Background radiation

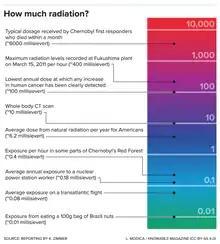
Radiation level in a range of situations, from normal activities up to the nuclear accidents. Each step up the scale indicates a tenfold increase in radiation level.

Under normal circumstances, nuclear reactors release small amounts of radioactive gases, which cause small radiation exposures to the public. Events classified on the International Nuclear Event Scale as incidents typically do not release any additional radioactive substances into the environment. Large releases of radioactivity from nuclear reactors are extremely rare. To the present day, there were two major "civilian" accidents – the Chernobyl accident and the Fukushima I nuclear accidents – which caused substantial contamination. The Chernobyl accident was the only one to cause immediate deaths.